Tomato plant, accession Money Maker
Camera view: horizontal (90 deg, fisheye); turntable rotation: 300 degrees
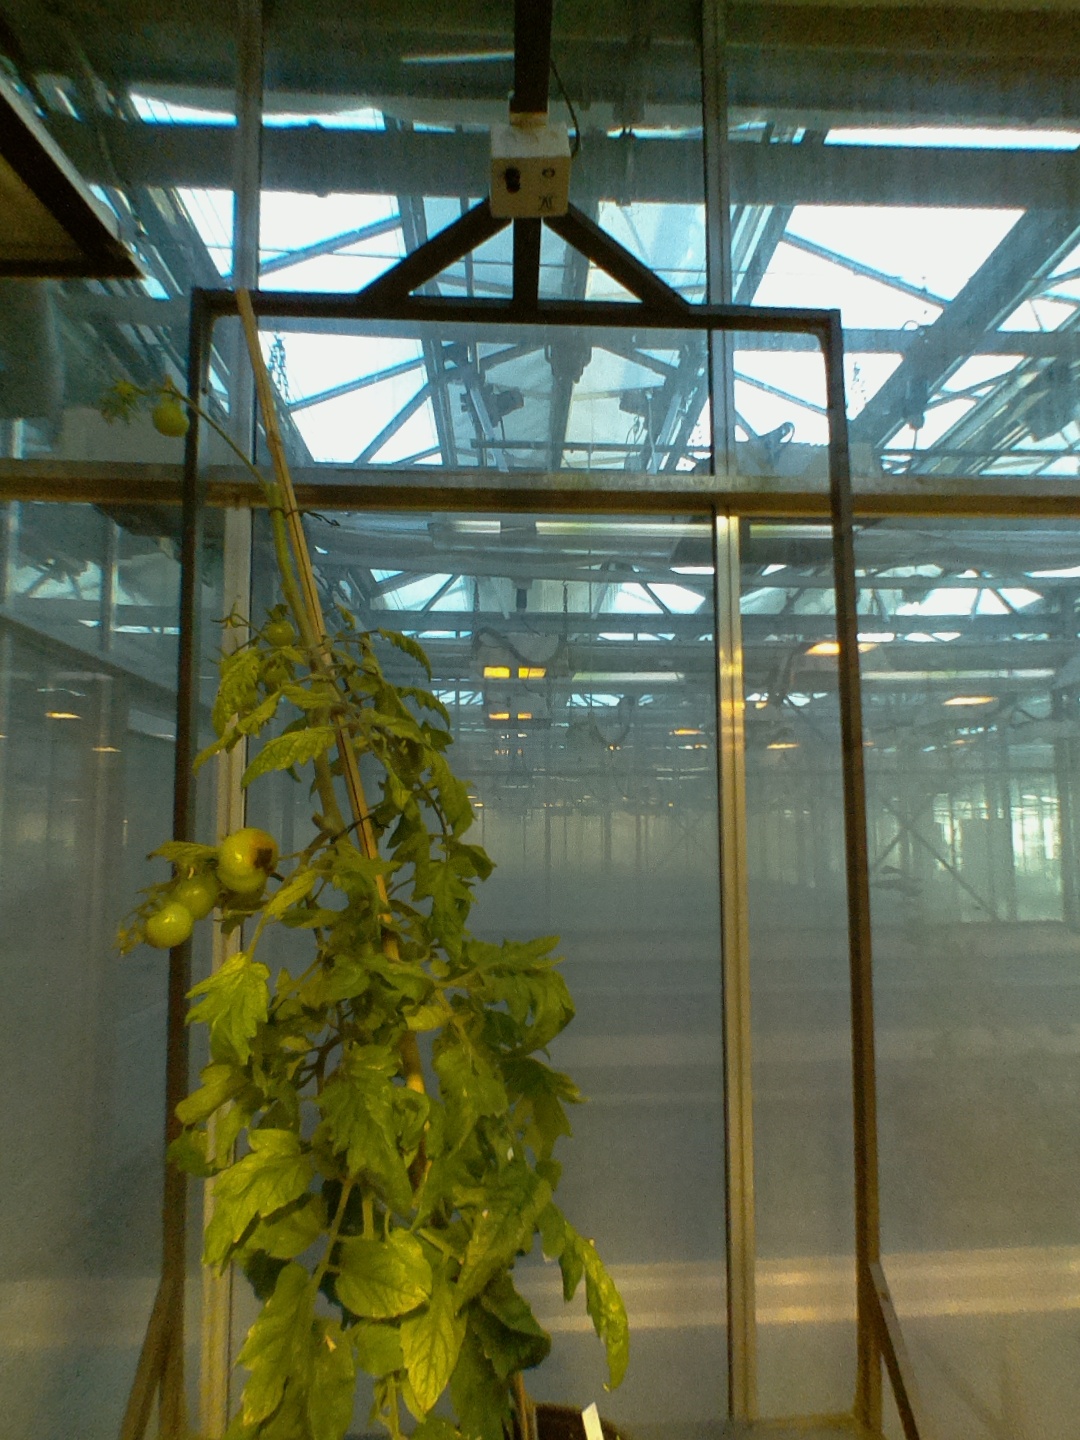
BBCH growth stage 79: 90% -100% of final fruit size